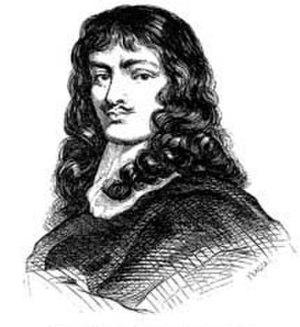
Sir William Temple né Guillaume Temple, est un homme politique et un essayiste anglais.